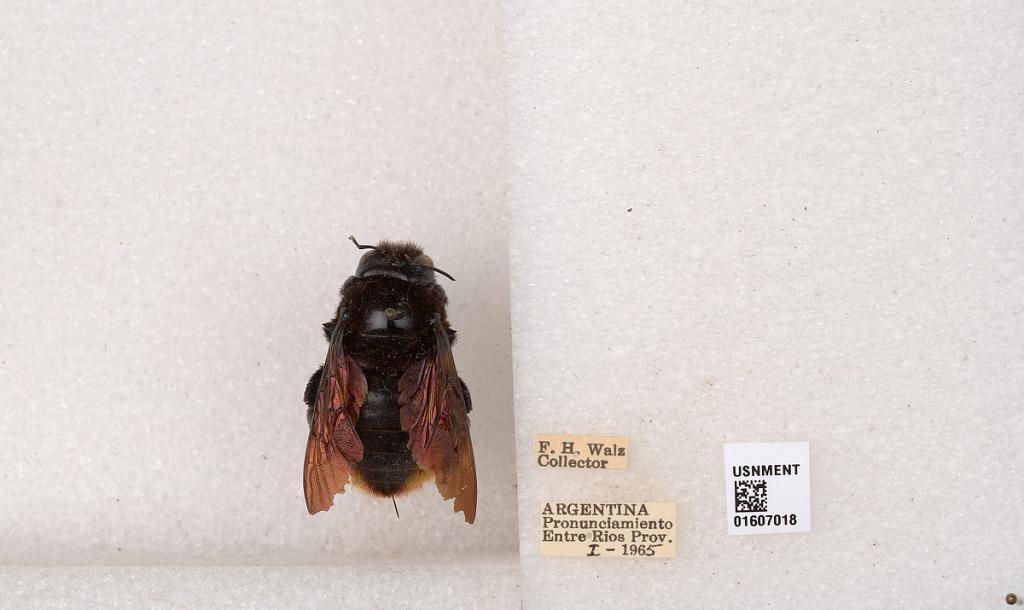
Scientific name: Xylocopa (Neoxylocopa) augusti Lepeletier
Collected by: F. Walz
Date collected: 1965-1-1
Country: Argentina
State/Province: Entre Rios
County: Departamento de Uruguay
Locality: Pronunciamiento
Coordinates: -32.3452, -58.4404